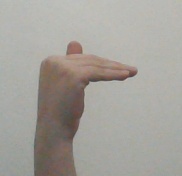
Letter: khaa